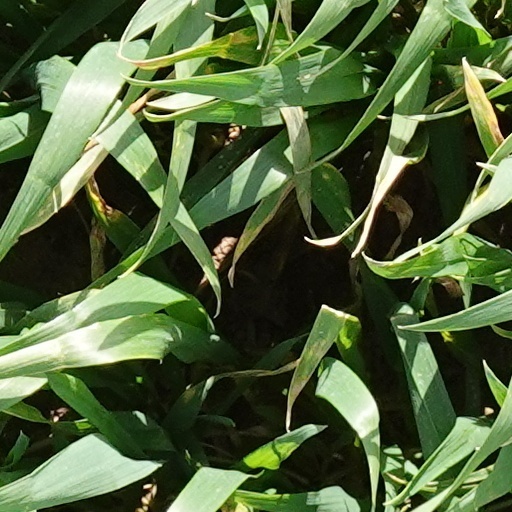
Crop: wheat